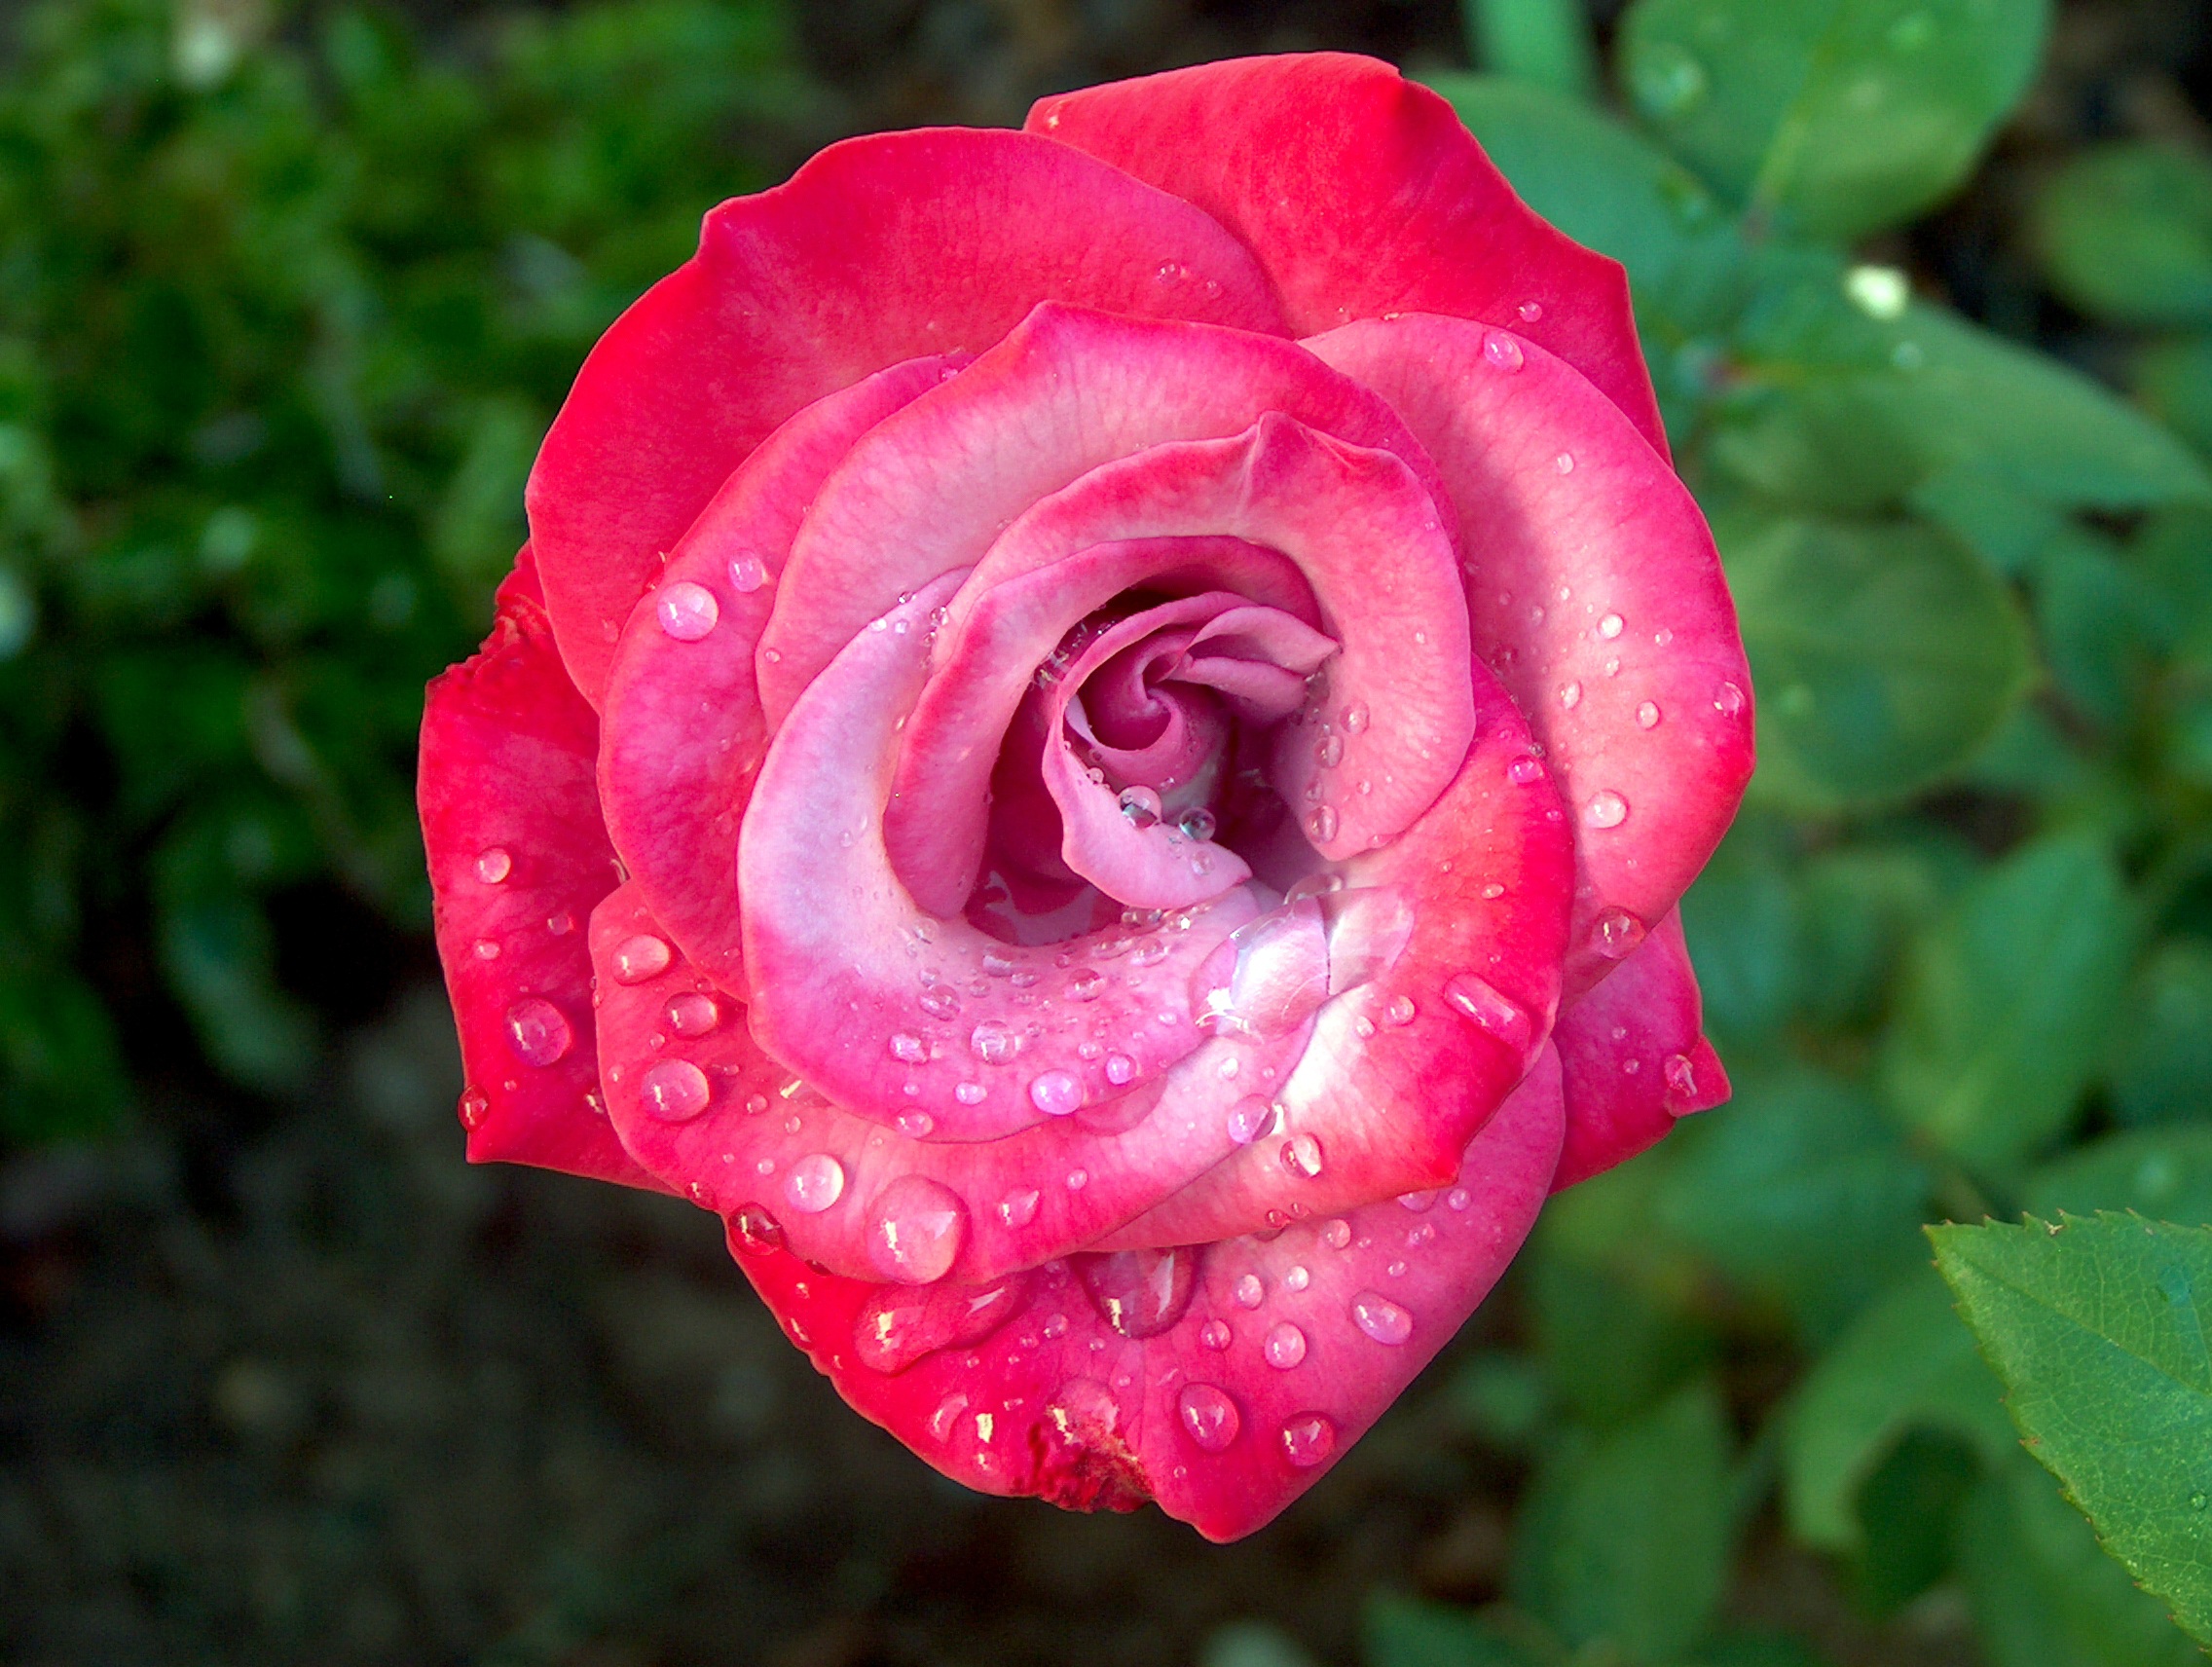
water, nature, blossom, dew, plant, leaf, flower, petal, wet, rose, green, red, garden, pink, flora, droplets, floribunda, macro photography, flowering plant, garden roses, rose family, plant stem, land plant, rosa centifolia, rose order